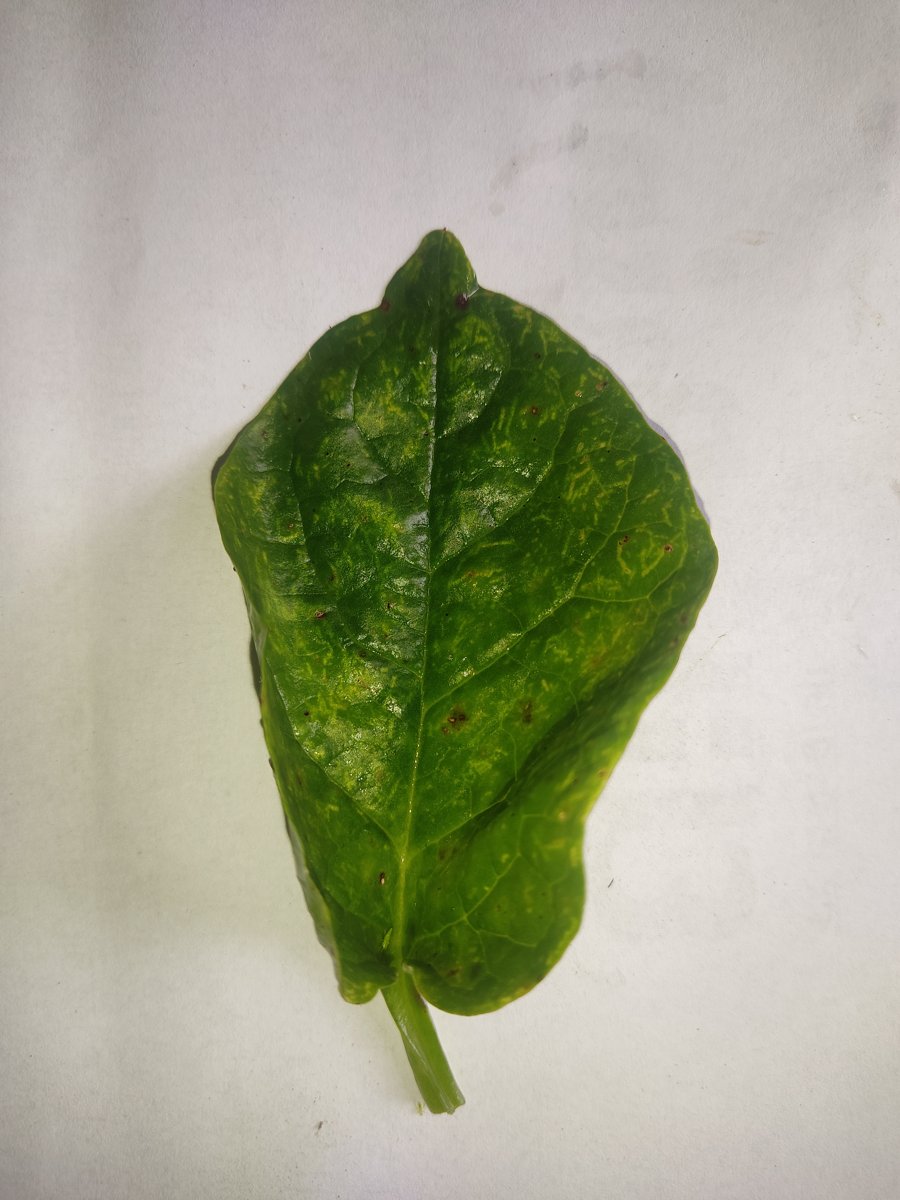
Label: Downy-Mildew